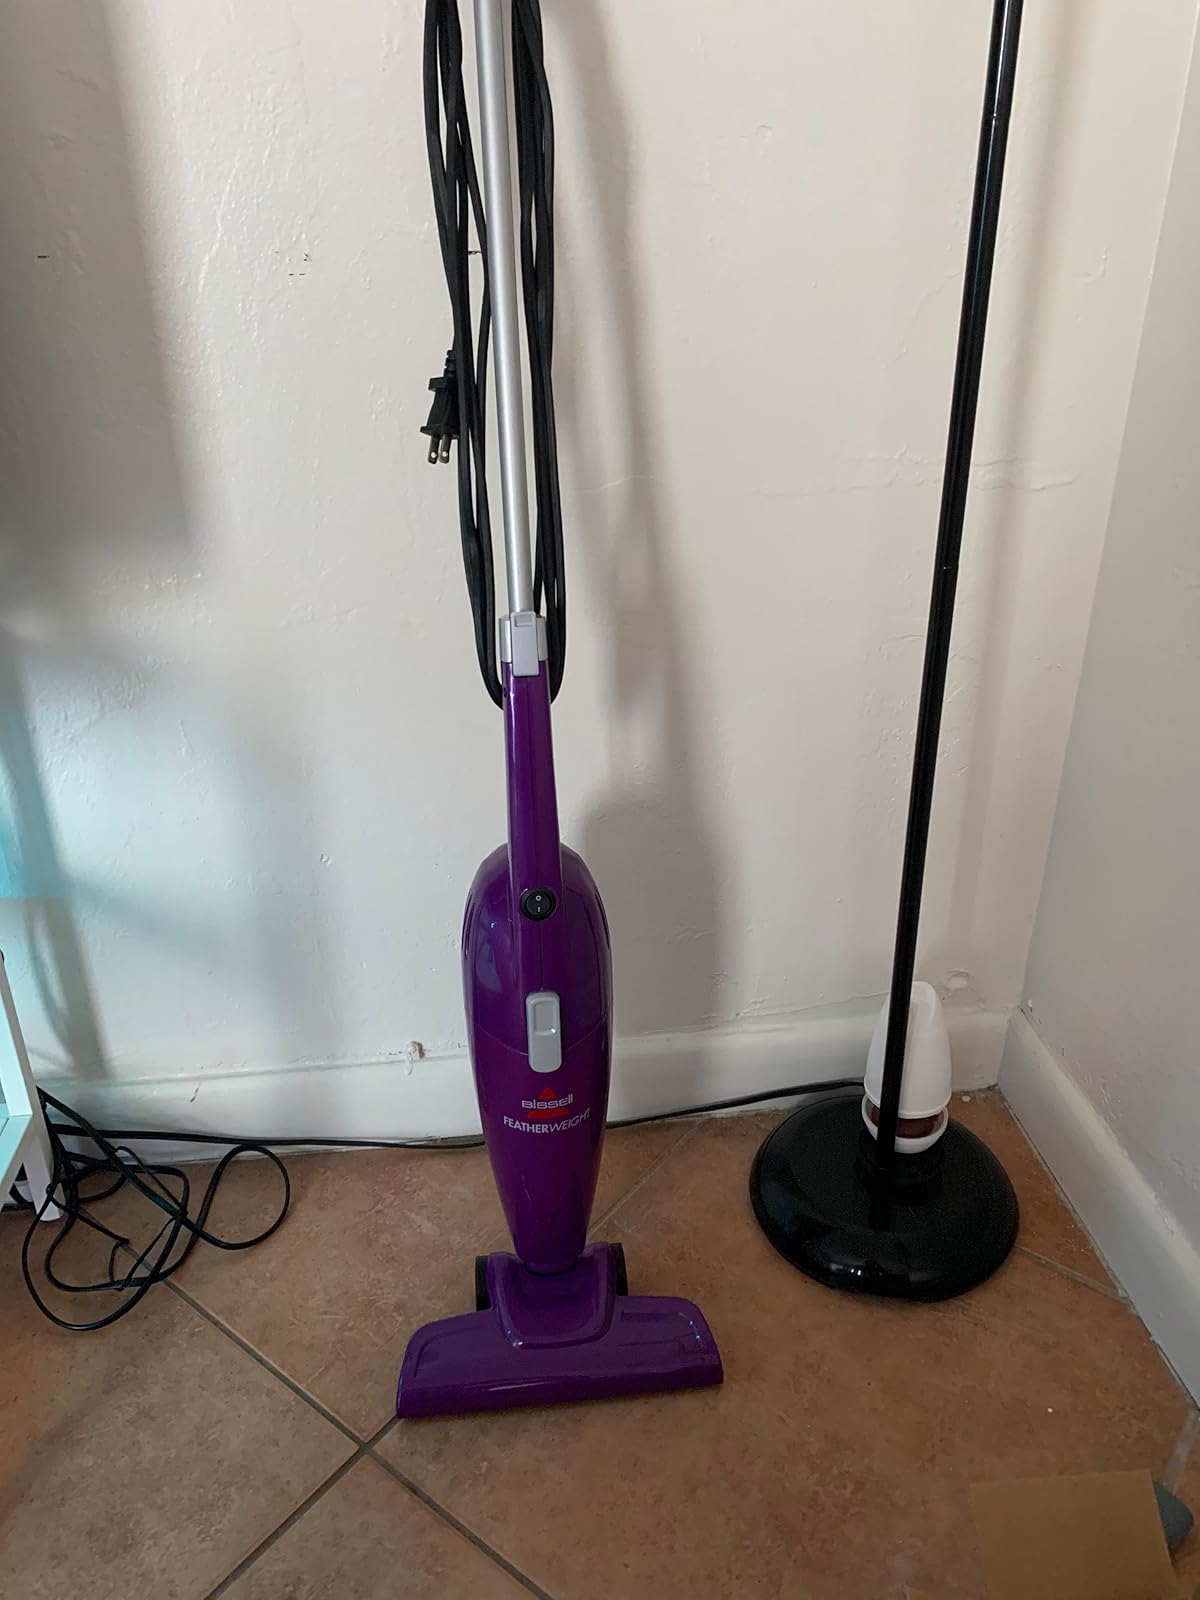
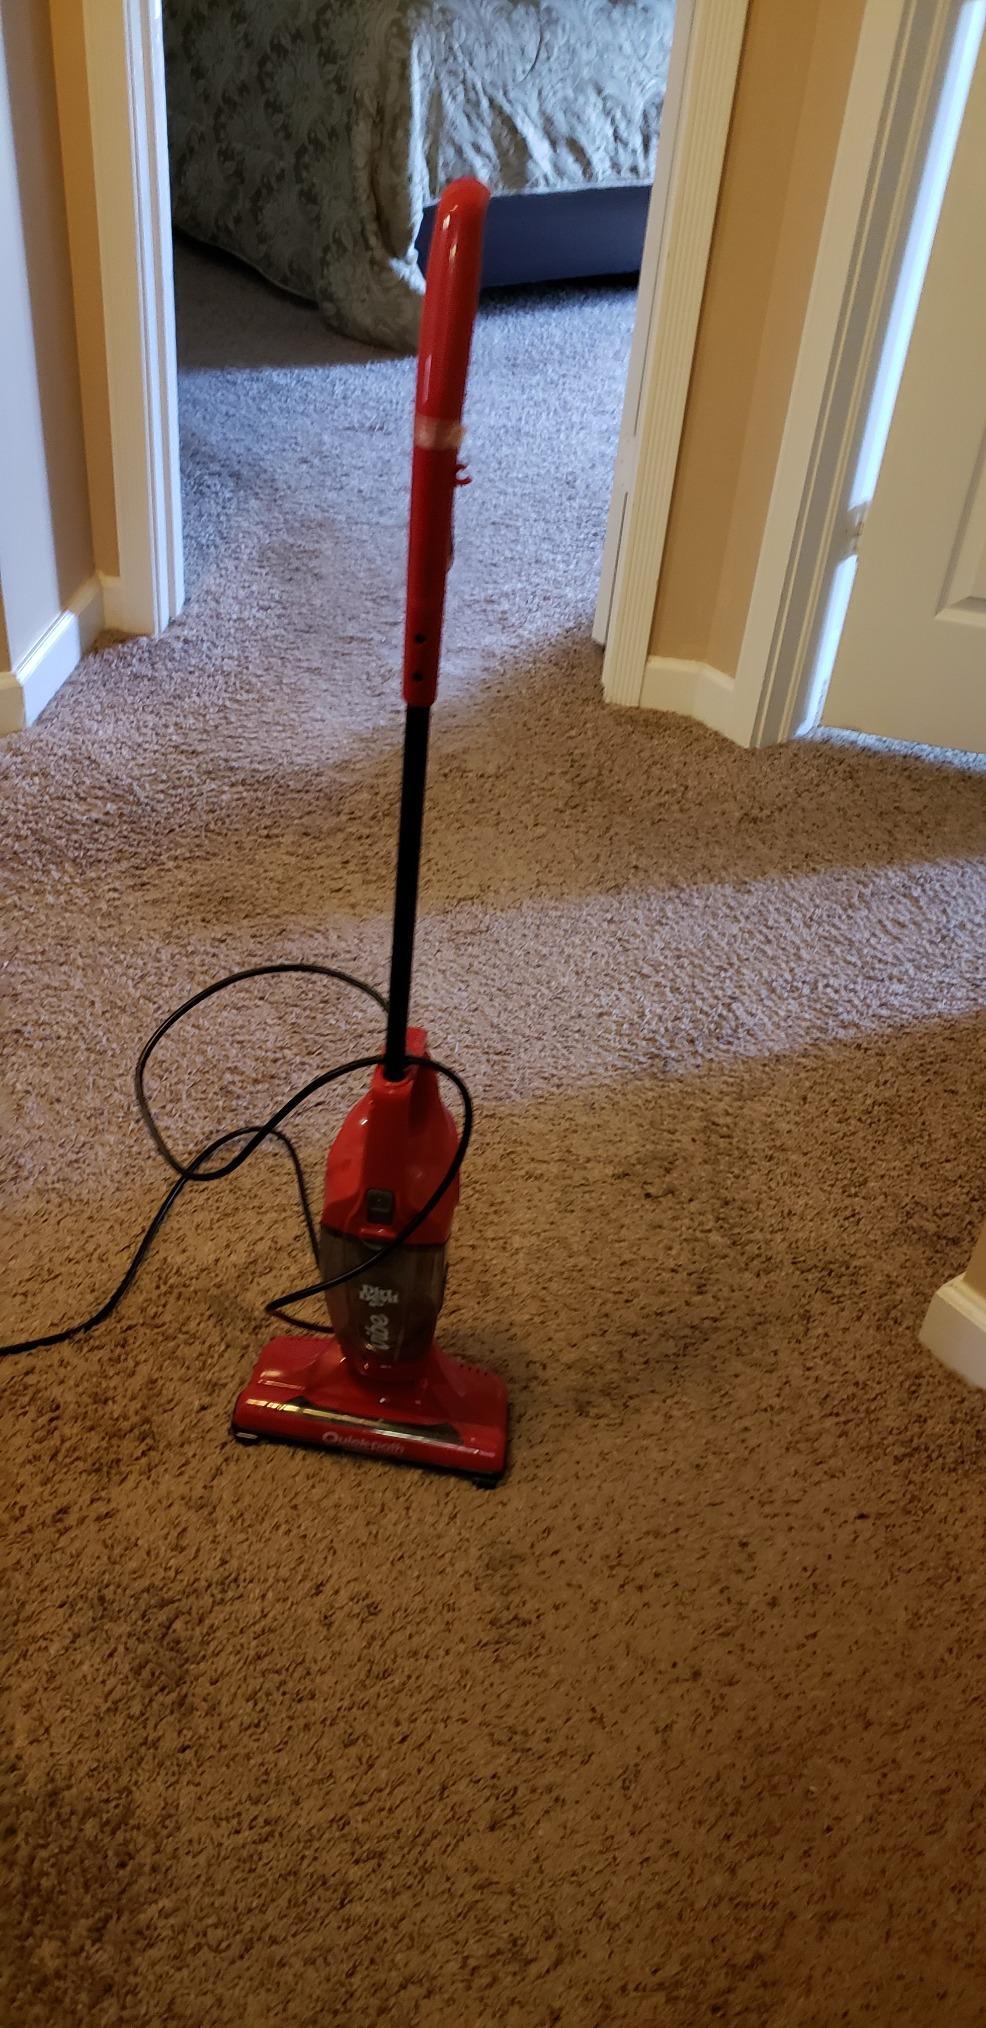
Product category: items_vacuum
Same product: no